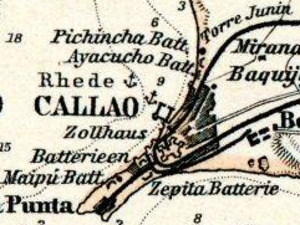
Le blocus de Callao était une opération militaire pendant la Guerre du Pacifique réalisée par une escadre chilienne créant le blocus du port de Callao tenu par les péruviens, et des criques voisines entre le 10 avril 1880 et le 17 janvier 1881.